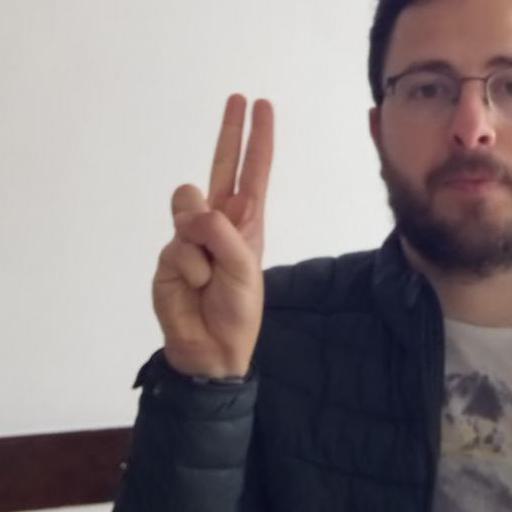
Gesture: two_up